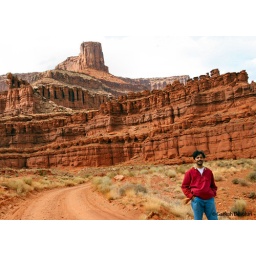
castle in the canyon